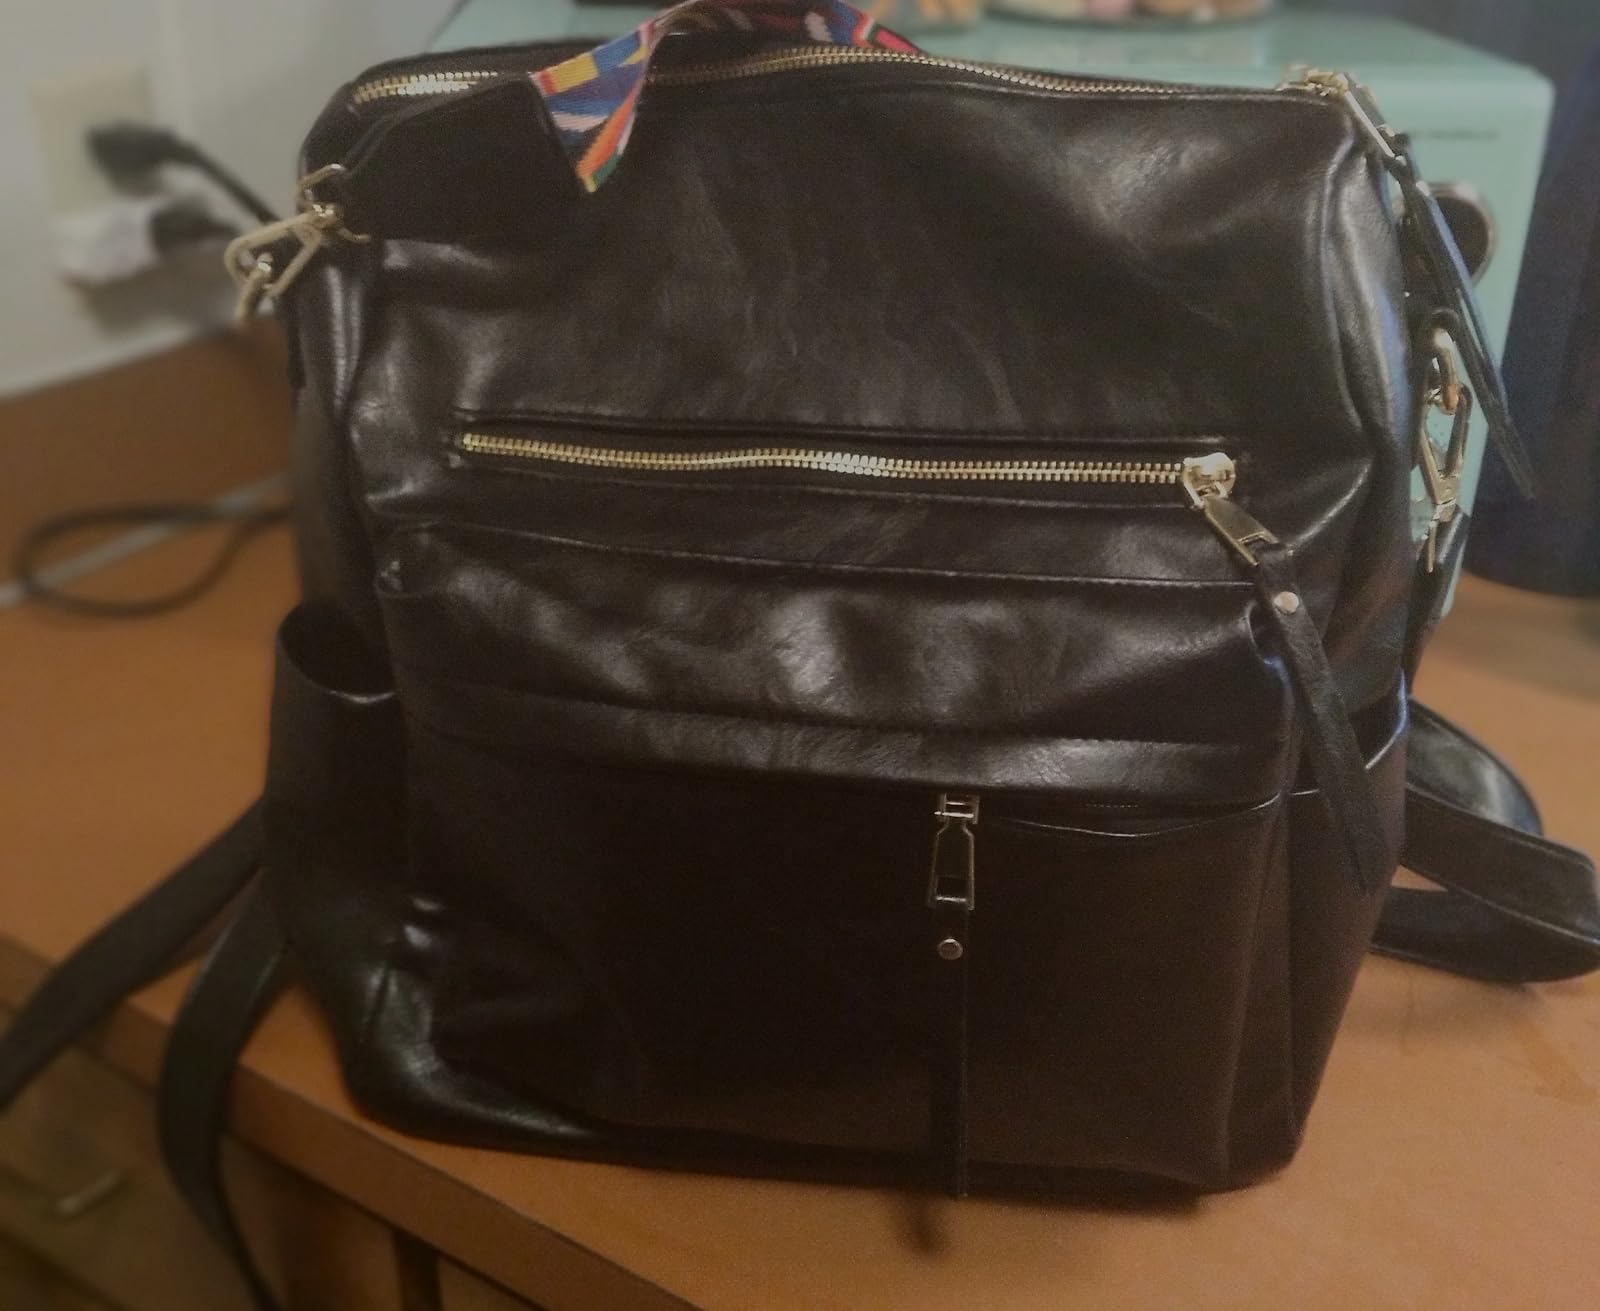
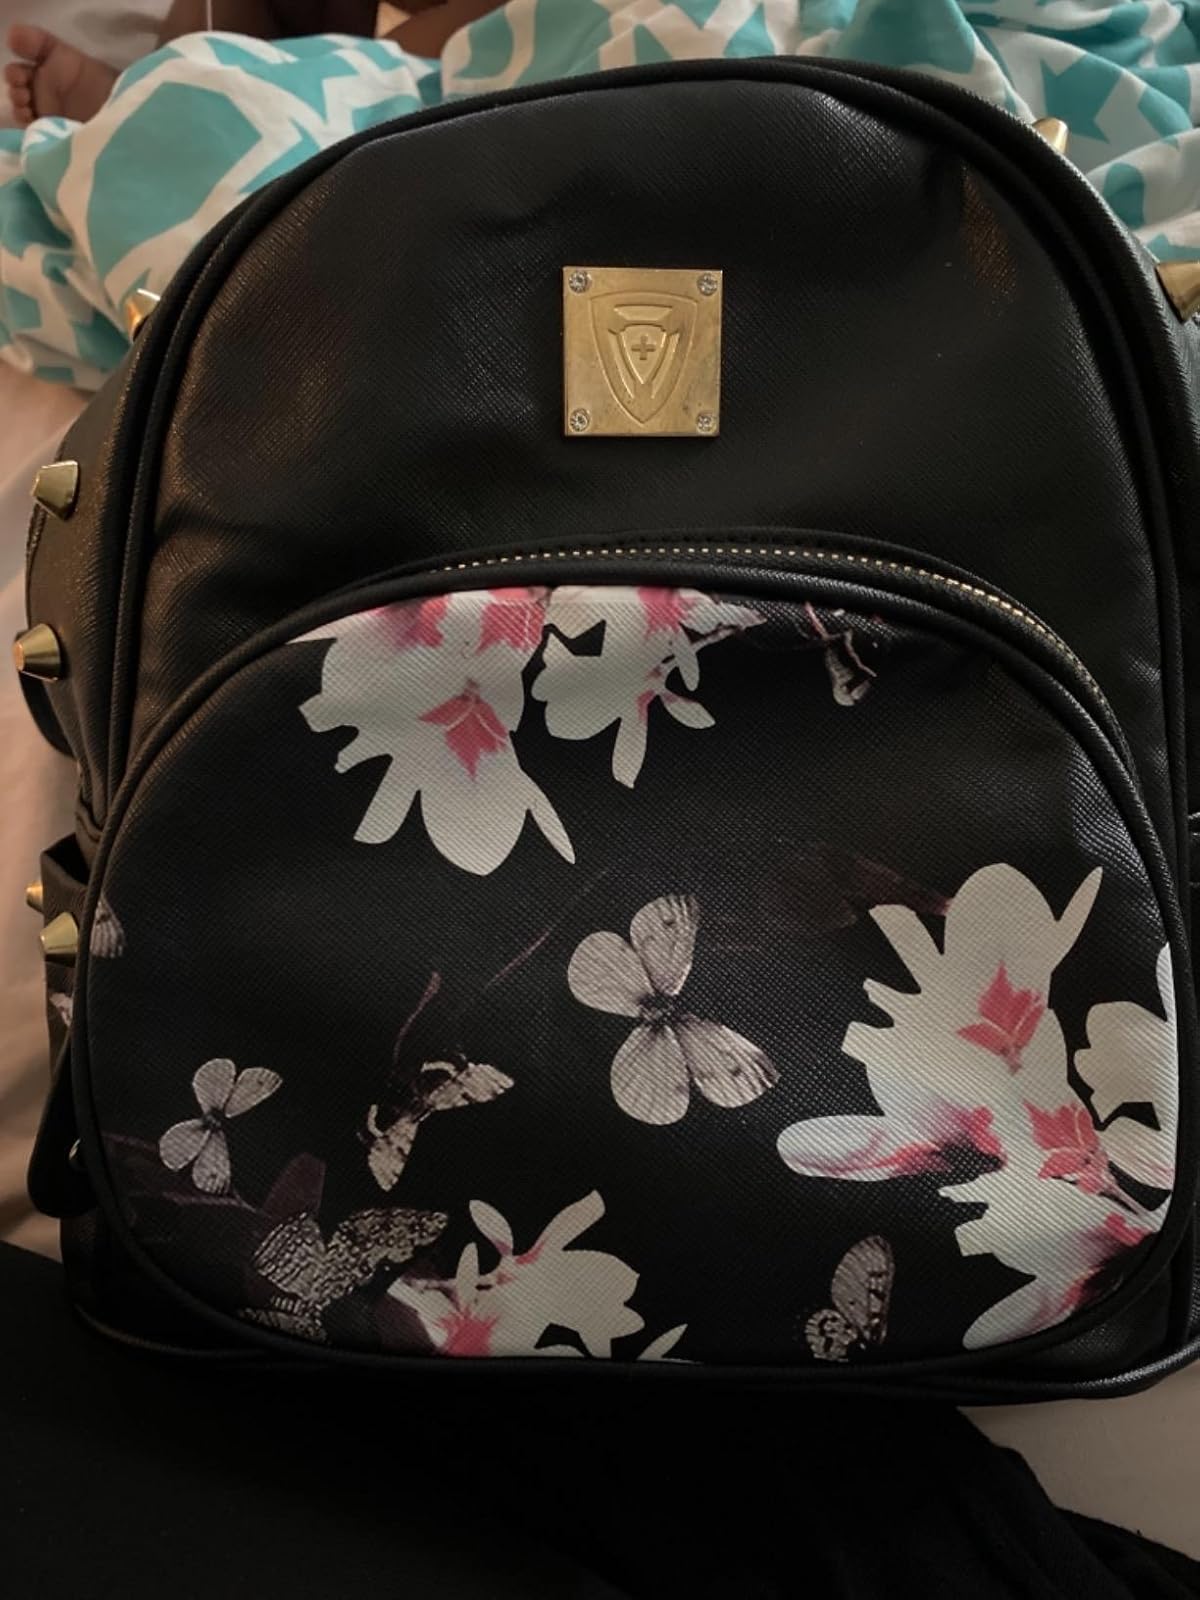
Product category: accessories_handbag
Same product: no